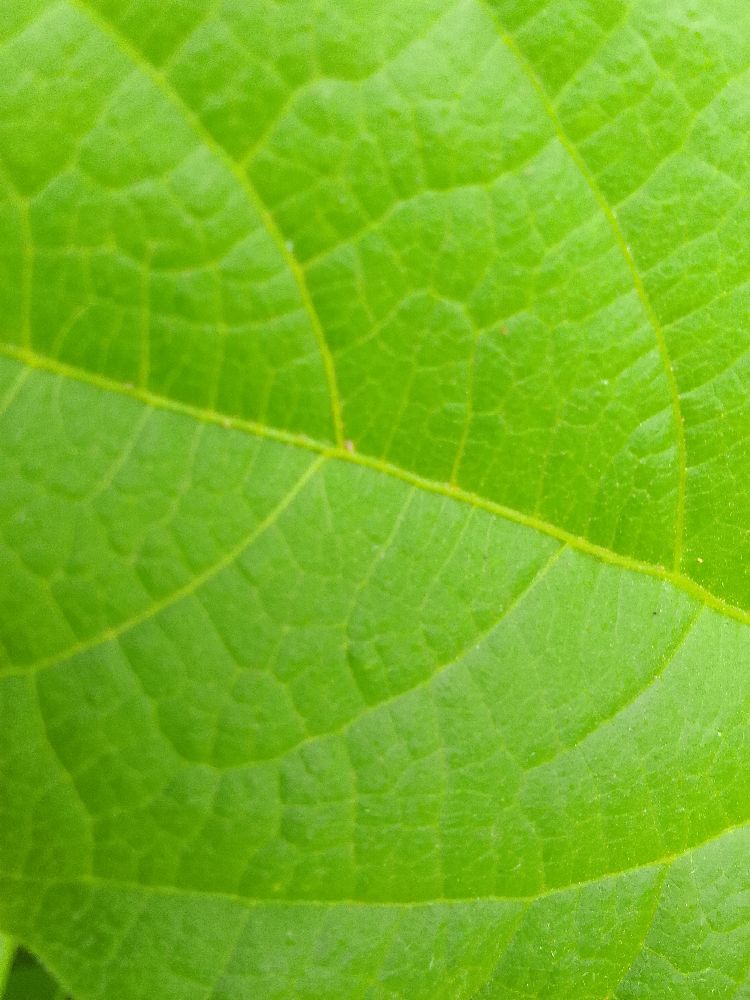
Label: healthy